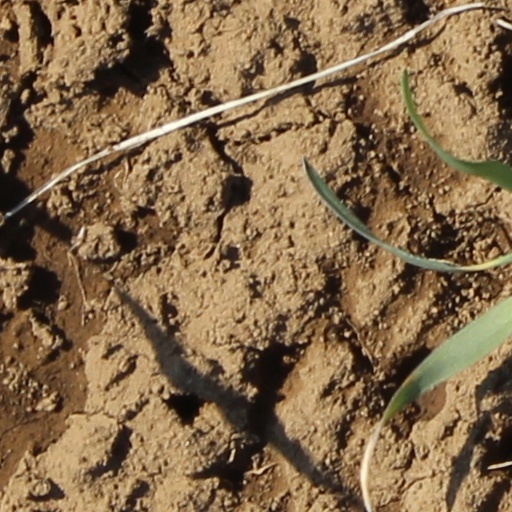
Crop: wheat